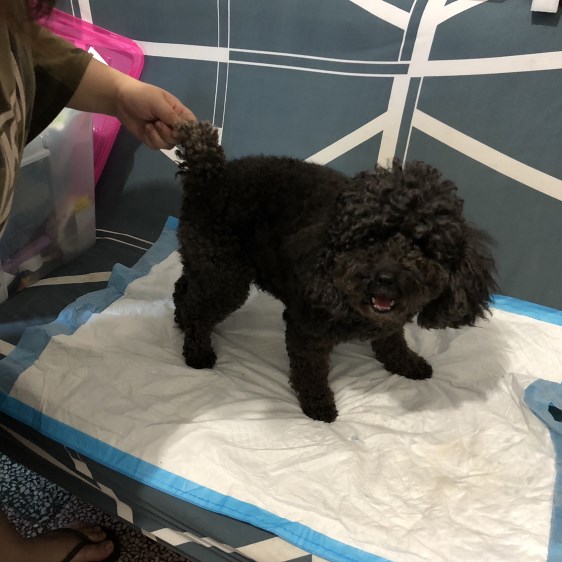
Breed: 7449-n000128-teddy